East Litchfield Village, Connecticut

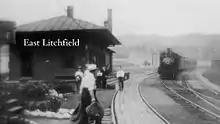
In 1849 the Naugatuck Valley Railroad extended their rails to Winsted, Connecticut. A depot was built in East Litchfield. Passengers could ride all the way to New York City without changing trains.

Along the banks of the Naugatuck River in East Litchfield were many mills; the Paige and Dains Paper Mill and Baldwin's Saw Mill were two of those. Ice was harvested from the Naugatuck River and stored in an icehouse built by the railroad company.